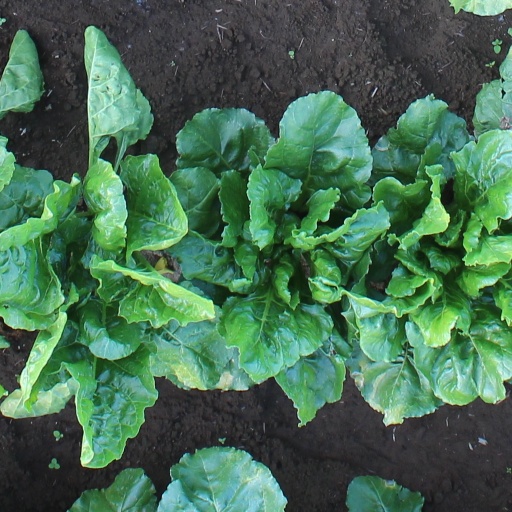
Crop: sugar beet